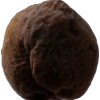
Label: peach